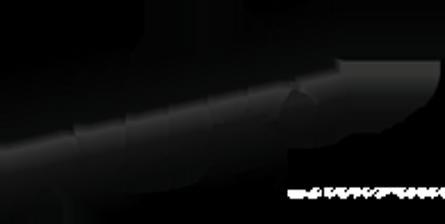
Building: King's Casino Rozvadov
Country: Czechia
Year built: 2003
King's Resort Location Rozvadov, Czech Republic Address Rozvadov 7, 34806 Rozvadov Opening date 26 June 2003 ; 21 years ago ( 2003-06-26 ) No. of rooms Approximately 400 Total gaming space 64,584 sq ft (6,000.0 m 2 ) Notable restaurants Radimský Casino type Land-based Owner Leon Tsoukernik Coordinates 49°40′12″N 12°33′24.3″E / 49.67000°N 12.556750°E / 49.67000; 12.556750 Website www .kingsresort .com King's Resort is a casino and resort located in Rozvadov , Czech Republic . The casino currently houses the largest poker room in Europe. History In 2002, art collector and poker player Leon Tsoukernik decided to open a casino. King's Casino Rozvadov opened on 26 June 2003. In 2015, its cooperation with the World Series of Poker (WSOP) started with a WSOP Circuit Event. King's Casino has hosted the WSOP Europe since 2017 (and will last until 2021, or potentially longer). In 2018, the King’s Casino was renamed to King's Resort. Approximately two hundred thousand poker players played in the casino in 2014. Over €15 million was paid out to players in poker tournament price pools that year. Tsoukernik closed a deal with the organizers of the World Series of Poker for the first WSOP Circuit Festival hosted in the Czech Republic . In 2017 the Czech Republic took over hosting the WSOP Europe . The 2017 €10,350 WSOPE Main Event was won by Marti Roca De Torres and the $111,111 One Drop High Roller was won by Dominik Nitsche . The 2018 €10,350 WSOPE Main Event was won by Jack Sinclair and the €100,000 Super High Roller was won by Martin Kabrhel. In 2017, over thirty thousand players attended the WSOPE, making it the most successful WSOPE to date. The success of the Czech premiere led to a deal, which allows the WSOPE to take place in the Czech Republic annually until 2022, with further cooperation being open for discussion. The WSOPE Festivals had been held every second year. The casino hosted professional poker player, Tony G 's birthday, holding a €200,000 guaranteed PLO tournament. Casino The gambling area measures 64,584 ft 2 or 6,000 m 2 . In 2009, the casino began focusing on poker . King's Casino has over 160 poker tables making it the largest poker room in Europe. Poker tournaments are offered daily with guaranteed prize pools ranging €3,000 and higher. The casino features roulette , blackjack , baccarat , craps . Over 300 slot machines are also present on the casino floor. The total capacity of the hotel is approximately 400 rooms and is equipped with a Japanese, Turkish and Swedish sauna, as well as, a fitness studio and swimming pool. An art gallery is located between the hotel and gambling area with 25 art pieces featuring the Daimler Motorkutsche (1886) and the Benz Patent-Motorwagen (1886) by Andy Warhol , a Swarovski armchair, and works by Václav Radimský and Tony Cragg . References